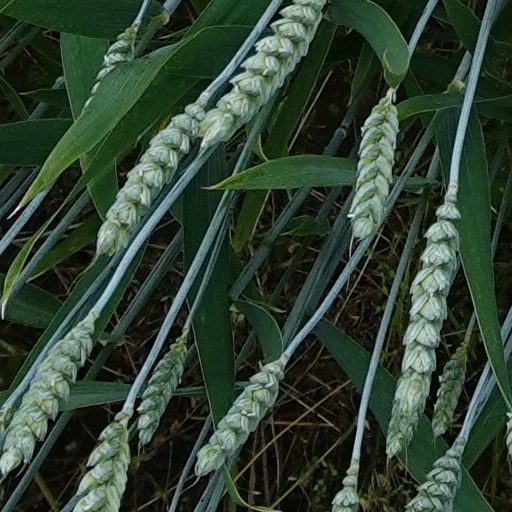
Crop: wheat